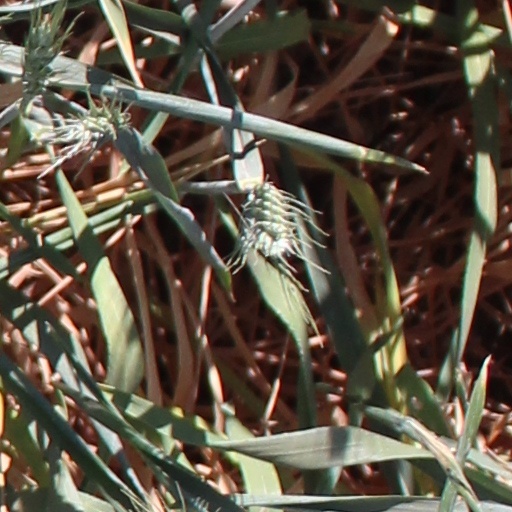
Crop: wheat